Kalgoorlie

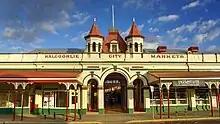
Kalgoorlie City Markets

Places, famous or infamous, for which Kalgoorlie is noted include its water pipeline, designed by C. Y. O'Connor and bringing in fresh water from Mundaring Weir near Perth, its Hay Street brothels, its two-up school, the goldfields railway loopline, the Kalgoorlie Town Hall, the Paddy Hannan statue/drinking fountain, the Super Pit, and Mount Charlotte lookout. Its main street is Hannan Street, named after the town's founder. One of the infamous brothels also serves as a museum and is a major national attraction.